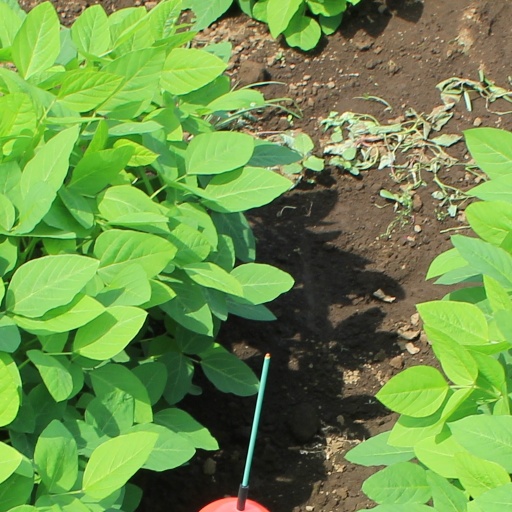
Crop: soybean